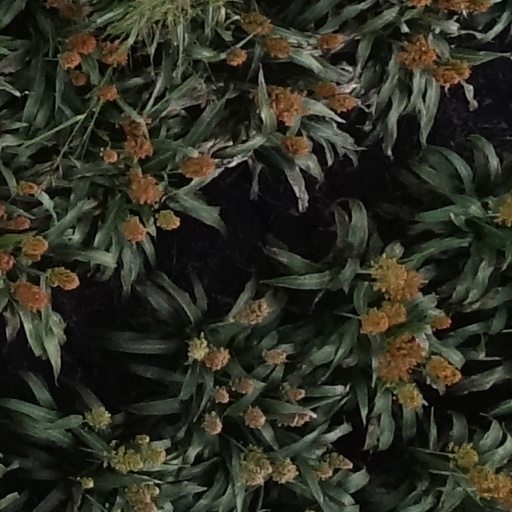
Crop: sorghum